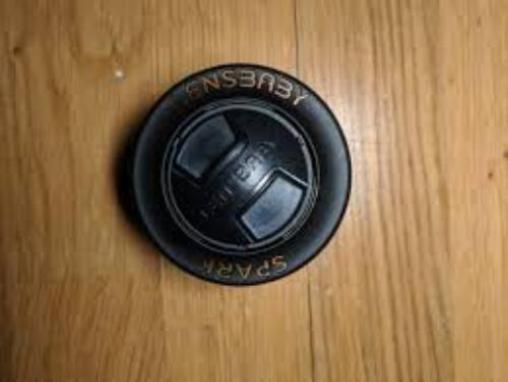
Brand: lensbaby
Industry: Electronic